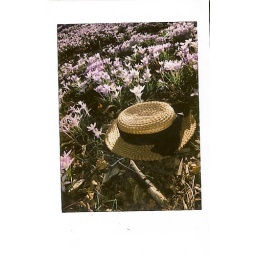
hat in flower field.